Lentil

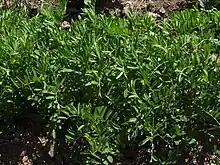
Lentil plants in the field before flowering

The former genus "Lens" consisted of the cultivated "L. culinaris" and six related wild taxa. Among the different taxa of wild lentils, "L. orientalis" was considered to be the progenitor of the cultivated lentil and was generally classified as "L. culinaris" subsp. "orientalis".